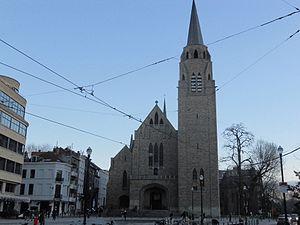
La place Sainte-Croix, située sur la commune d'Ixelles dans la Région de Bruxelles-Capitale, correspond au parvis de l’église éponyme qui se trouve à l'extrémité des étangs d'Ixelles. Le nom s'étendait autrefois également à l'ensemble comprenant également l'actuelle place Flagey.